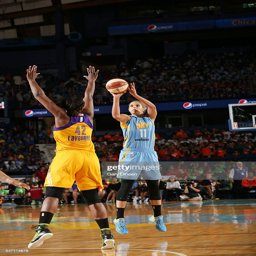
# shoots the ball against basketball team .